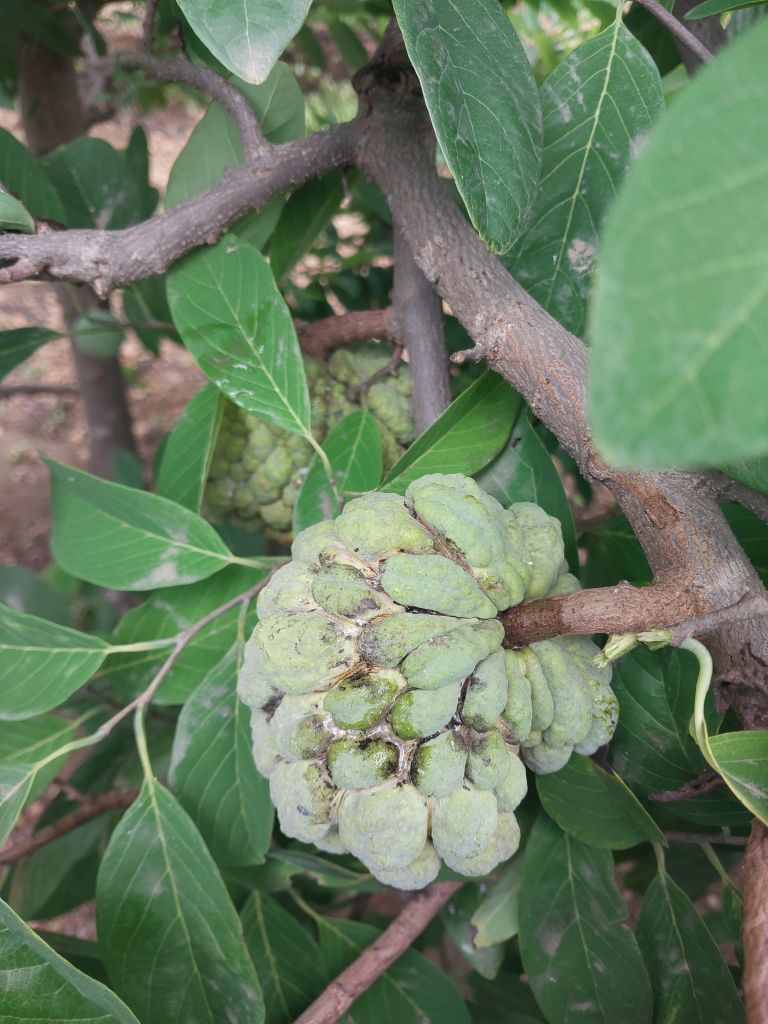
Disease label: Athracnose